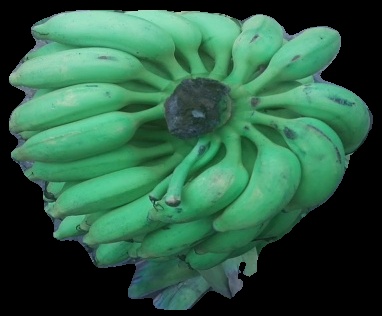
Variety: elakki-bale
Grade: grade2